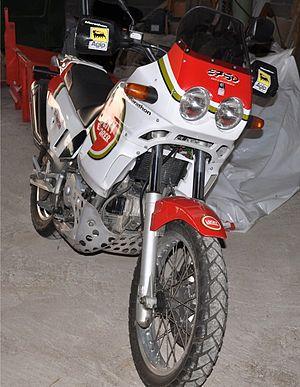
La 750 Elefant est un modèle de motocyclette du constructeur italien Cagiva.